Seldek

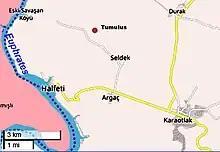
Location of the village of Seldek

The name of the village is Kurdish, derived from the personal name "Salman". It is attested as Seldik in 1915 and 1928, but is now named Seldek.